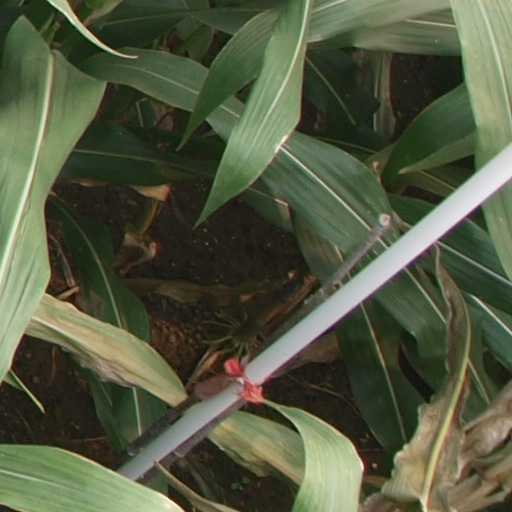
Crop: maize; corn